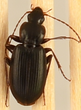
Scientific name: Calathus advena
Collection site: Niwot Ridge NEON (NIWO), plot NIWO_009